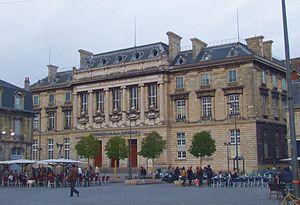
Bordeaux, Gironde, FRANCE
Cet article recense les monuments historiques de Bordeaux, en France.